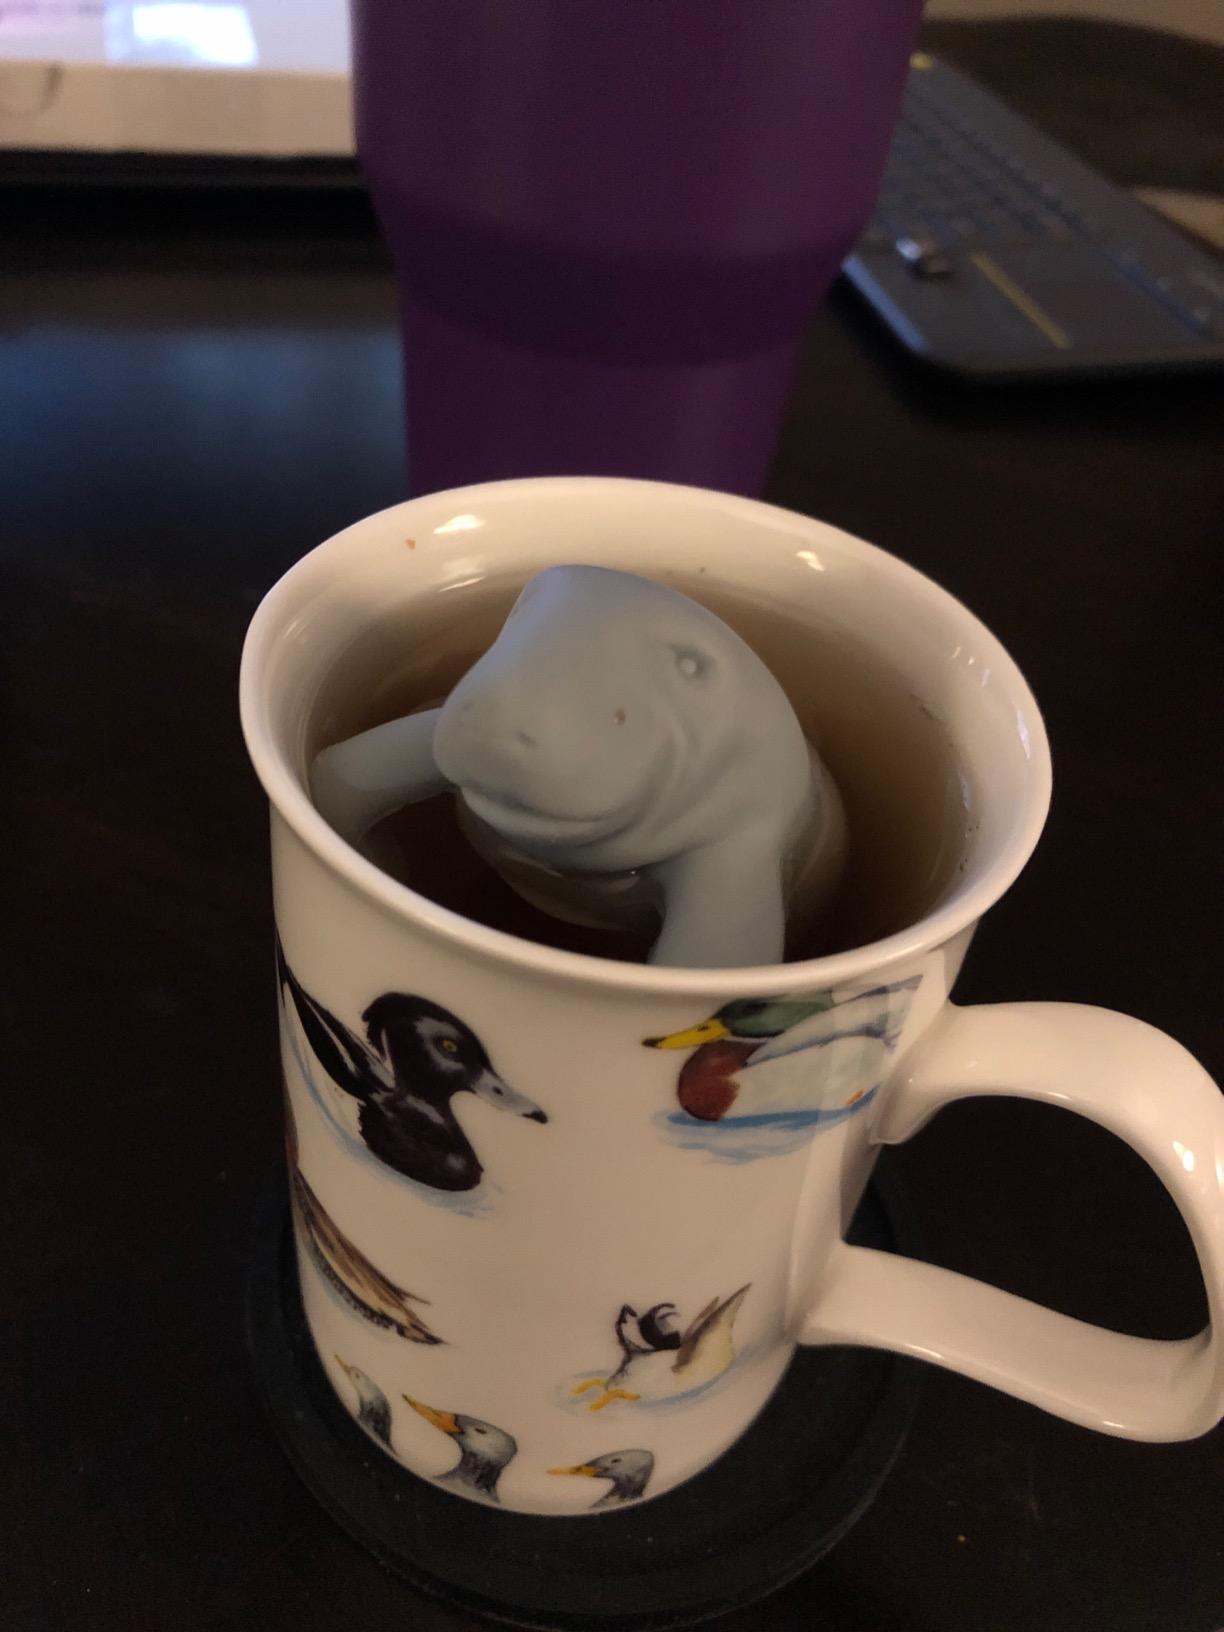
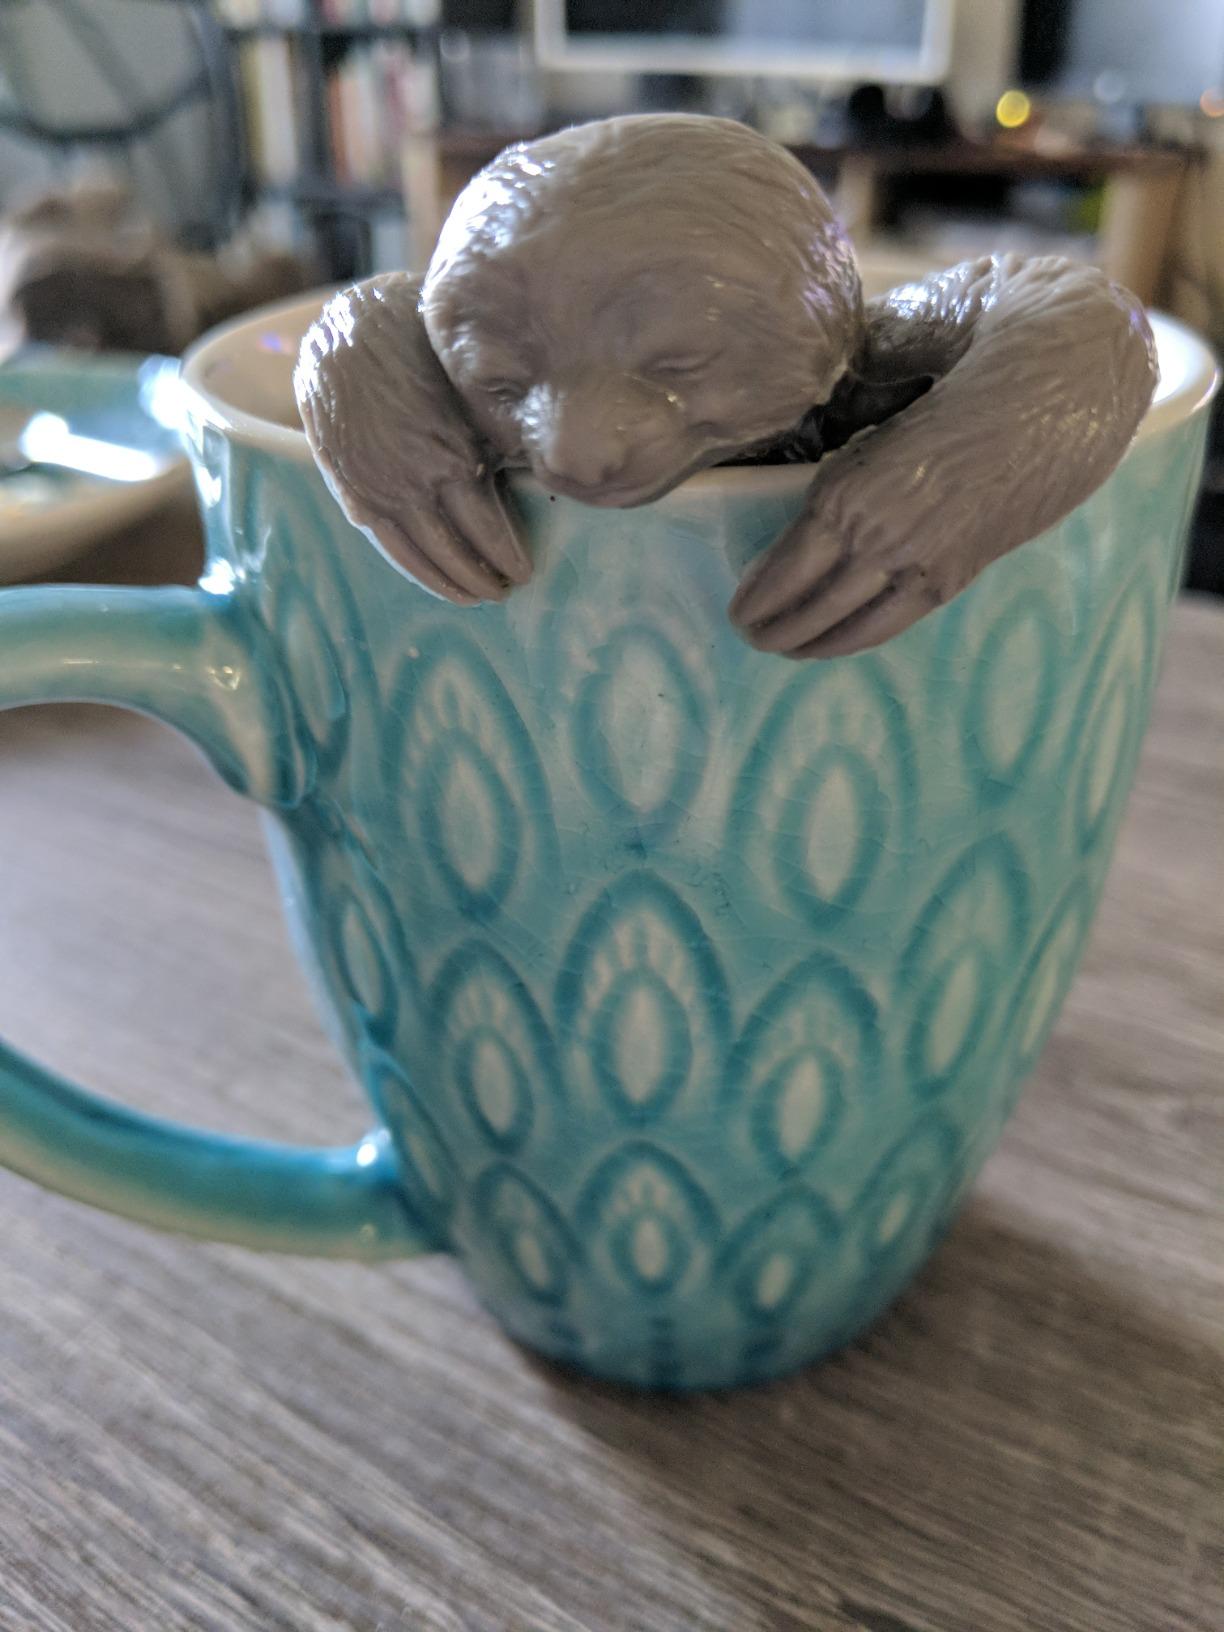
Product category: items_tea
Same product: no